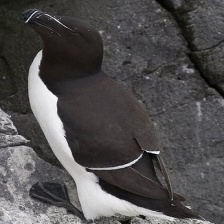
Species: RAZORBILL
Scientific name: ALCA TORDA